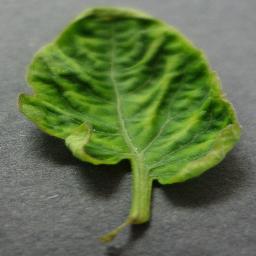
Label: Tomato___Tomato_Yellow_Leaf_Curl_Virus